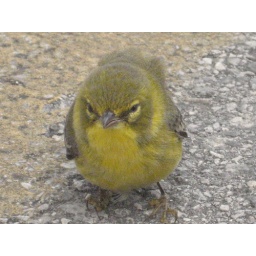
Tiny bird in the road